Siege of Veracruz

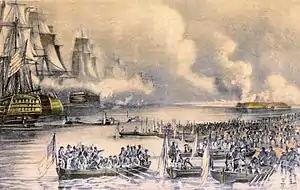
The amphibious assault on Veracruz

The Americans arrived at Anton Lizardo, Veracruz in early March. Scott agreed with Conner's suggestion for a landing site at Collado Beach, south of Veracruz. The 1st Regular Division under Worth was chosen to make the landing first, followed by Patterson's volunteers and then Twiggs' regular division.